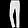
Label: Trouser